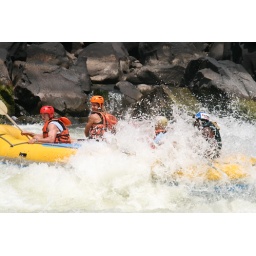
I'm at the back in the blue t-shirt and white helmet